Nishiizumi Station

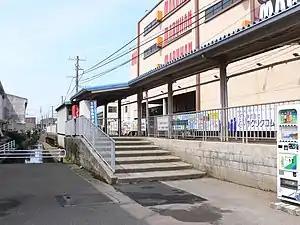
Nishiizumi Station platform in April 2009

is a railway station on the Hokuriku Railroad Ishikawa Line in the city of Kanazawa, Ishikawa Prefecture, Japan, operated by the private railway operator Hokuriku Railroad (Hokutetsu).